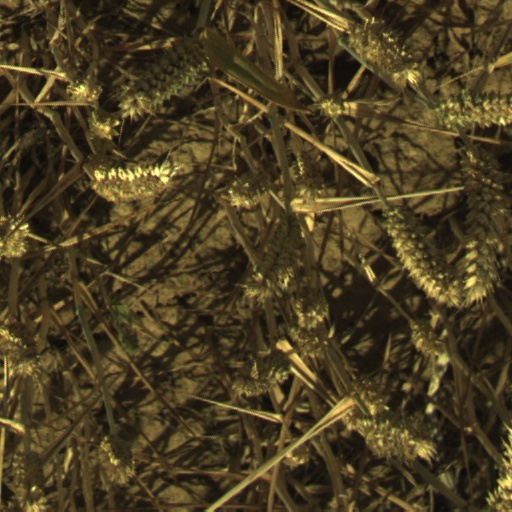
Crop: wheat